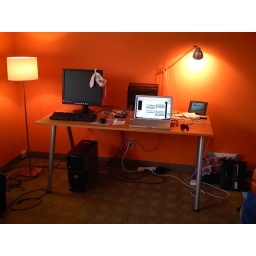
i rock out in tim's office in front of his radical orange wall now